960th Airborne Air Control Squadron

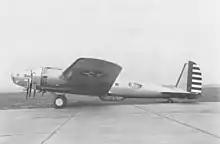
Boeing B-17C

The first predecessor of the squadron was initially activated at Fort Douglas, Utah in January 1941 as the 60th Bombardment Squadron, one of the three original bombardment squadrons of the 39th Bombardment Group. The squadron flew Boeing B-17 Flying Fortresses, although as it was organizing, it also flew some North American B-25 Mitchells. While stationed at Fort Douglas, the squadron conducted flight operations from Salt Lake City Municipal Airport. In July 1941, the squadron moved with the 39th Group to Geiger Field, Washington.